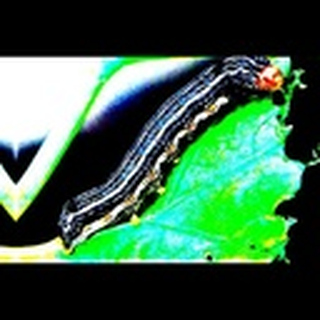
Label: cotton_army_worm